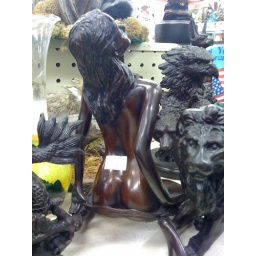
This is the tamest of the nasty girl statuettes sold at the first gas station down the mountain in Tahoe